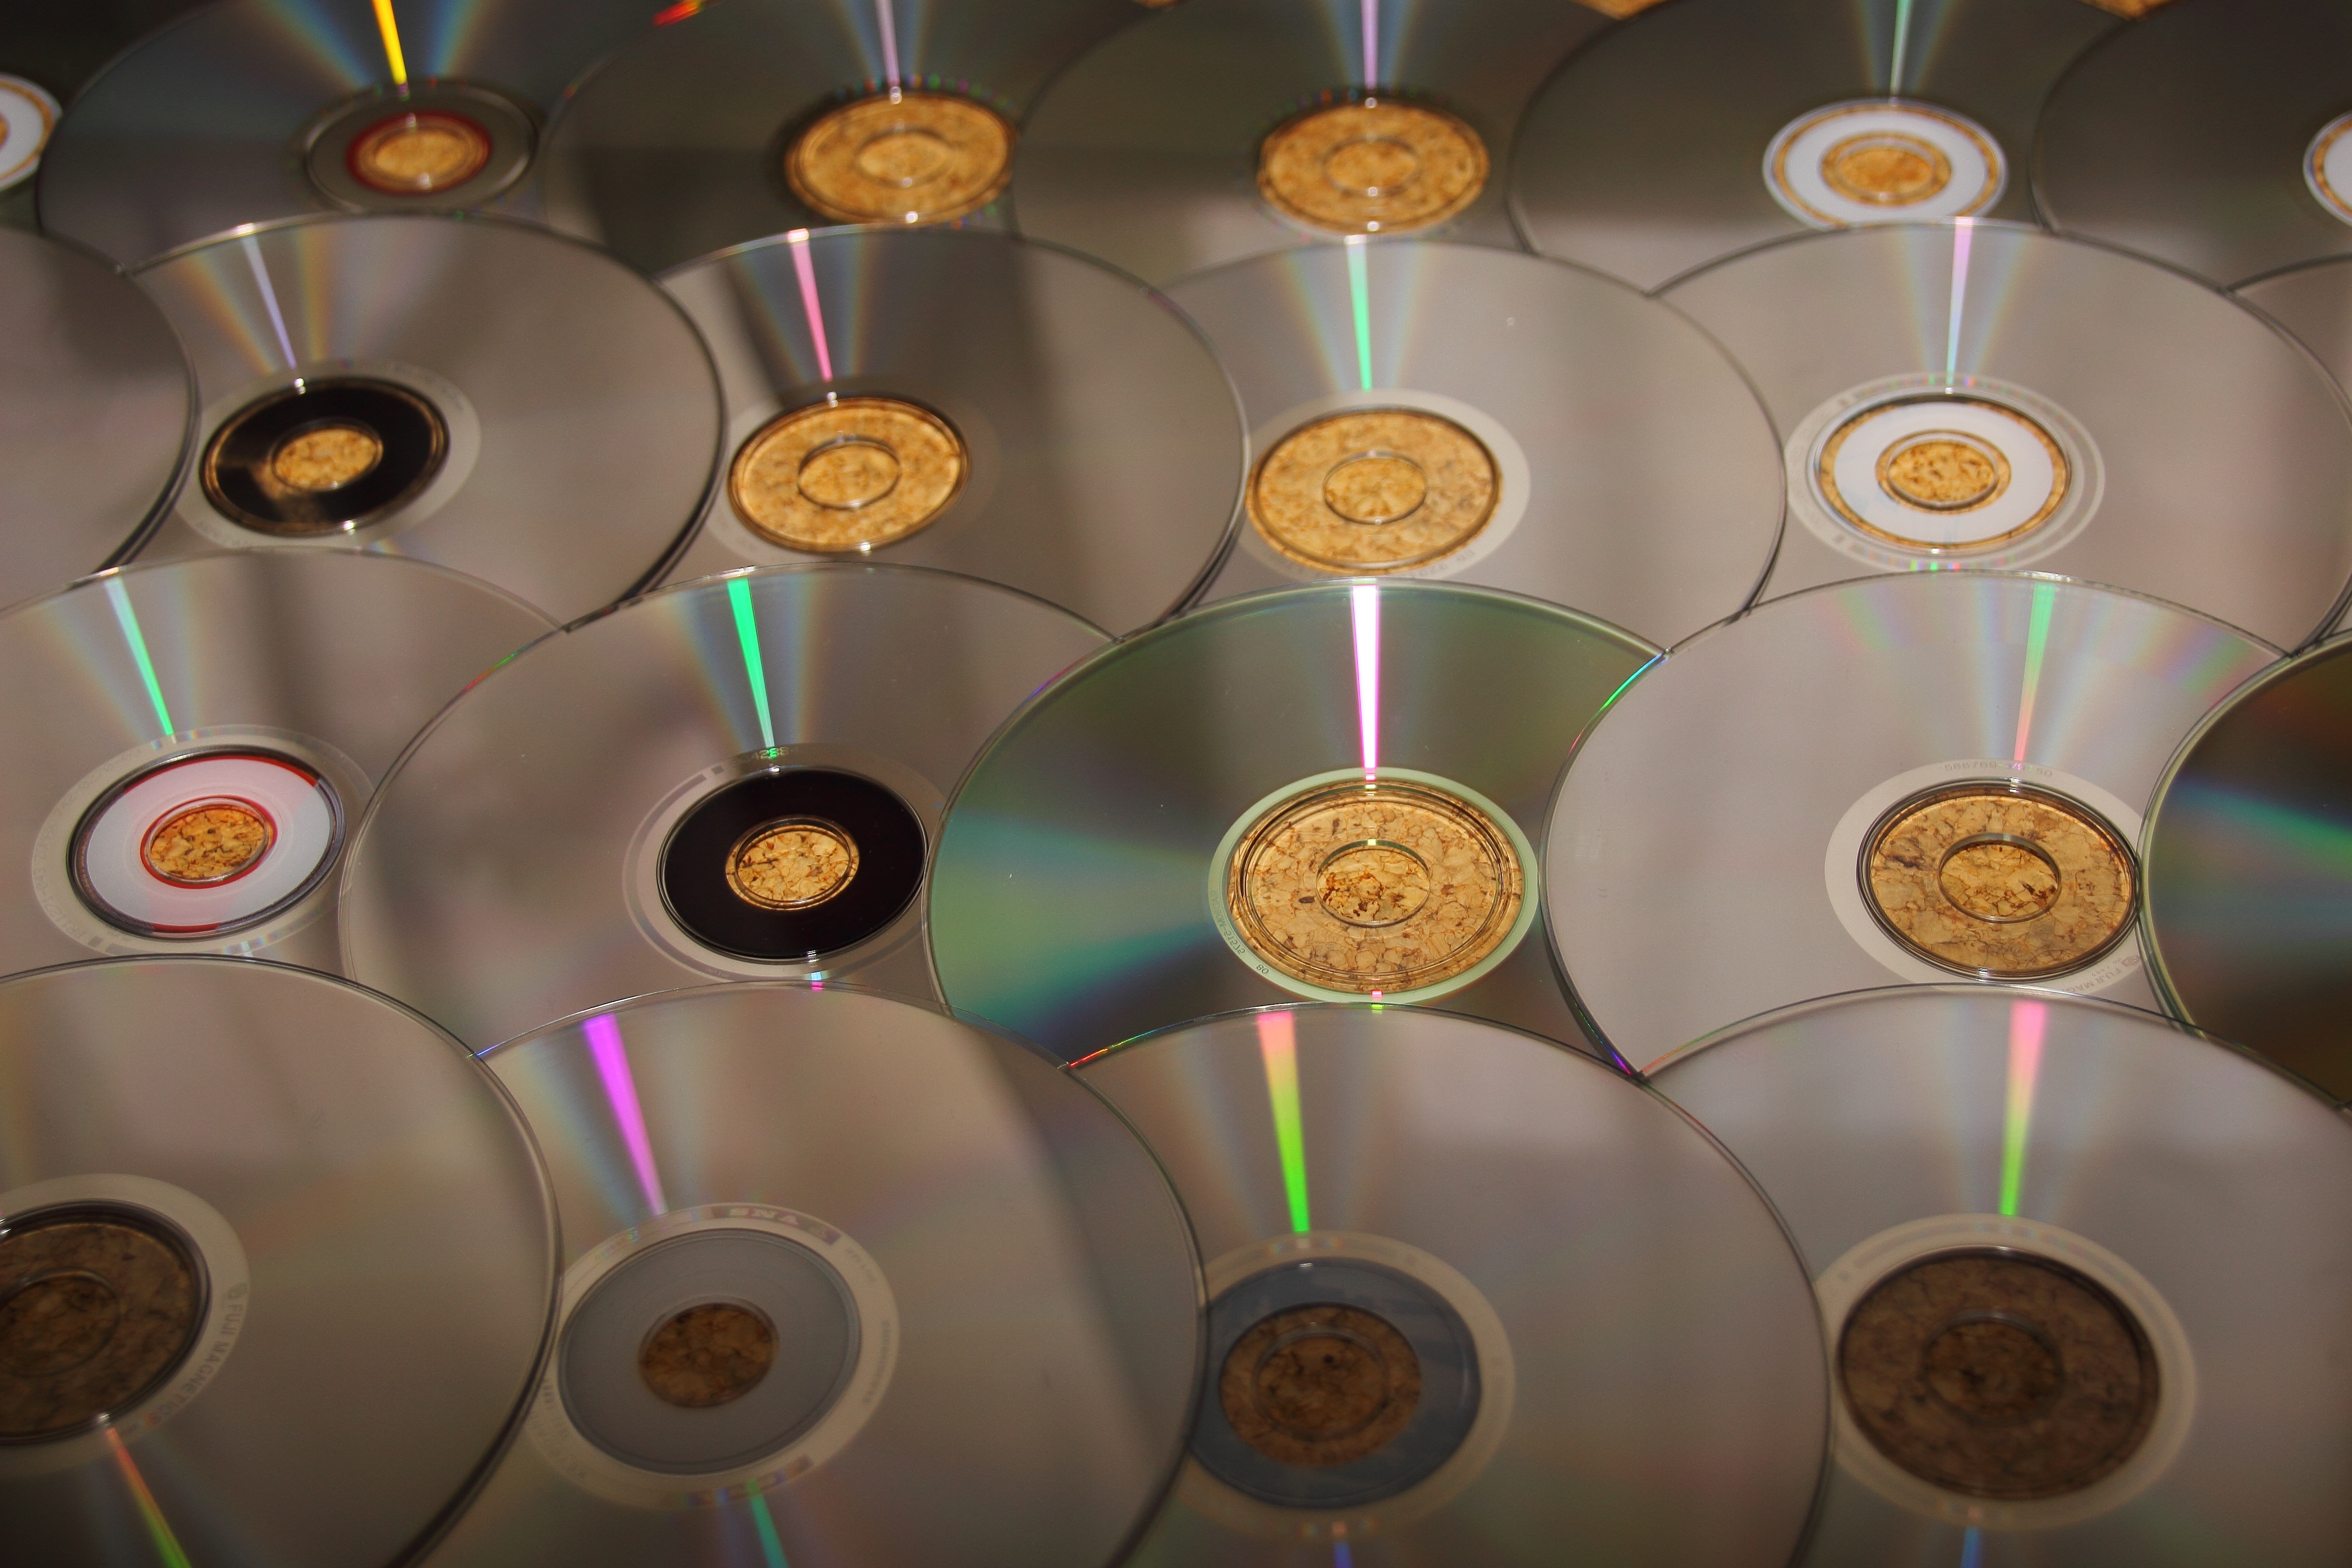
music, light, glass, film, ceiling, decoration, color, memory, lighting, circle, sparkle, art, background, design, silver, symmetry, digital, media, cd, dvd, shape, shimmer, disc, screenshot, about, storage medium, music cd